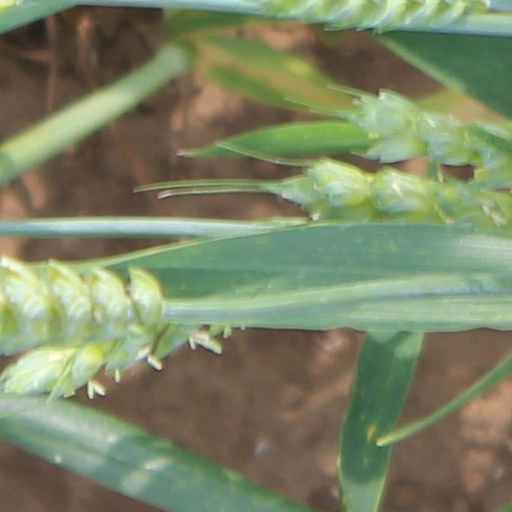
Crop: wheat